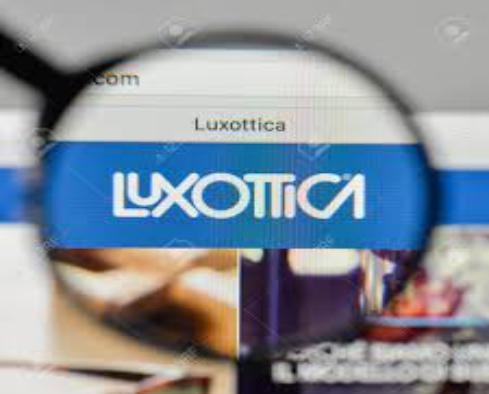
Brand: luxottica
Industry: Necessities